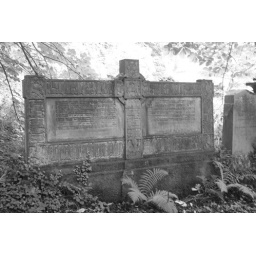
One of the many ornate gravestones in Cathcart Cemetery - taken in black and white for a more graveyardy feel